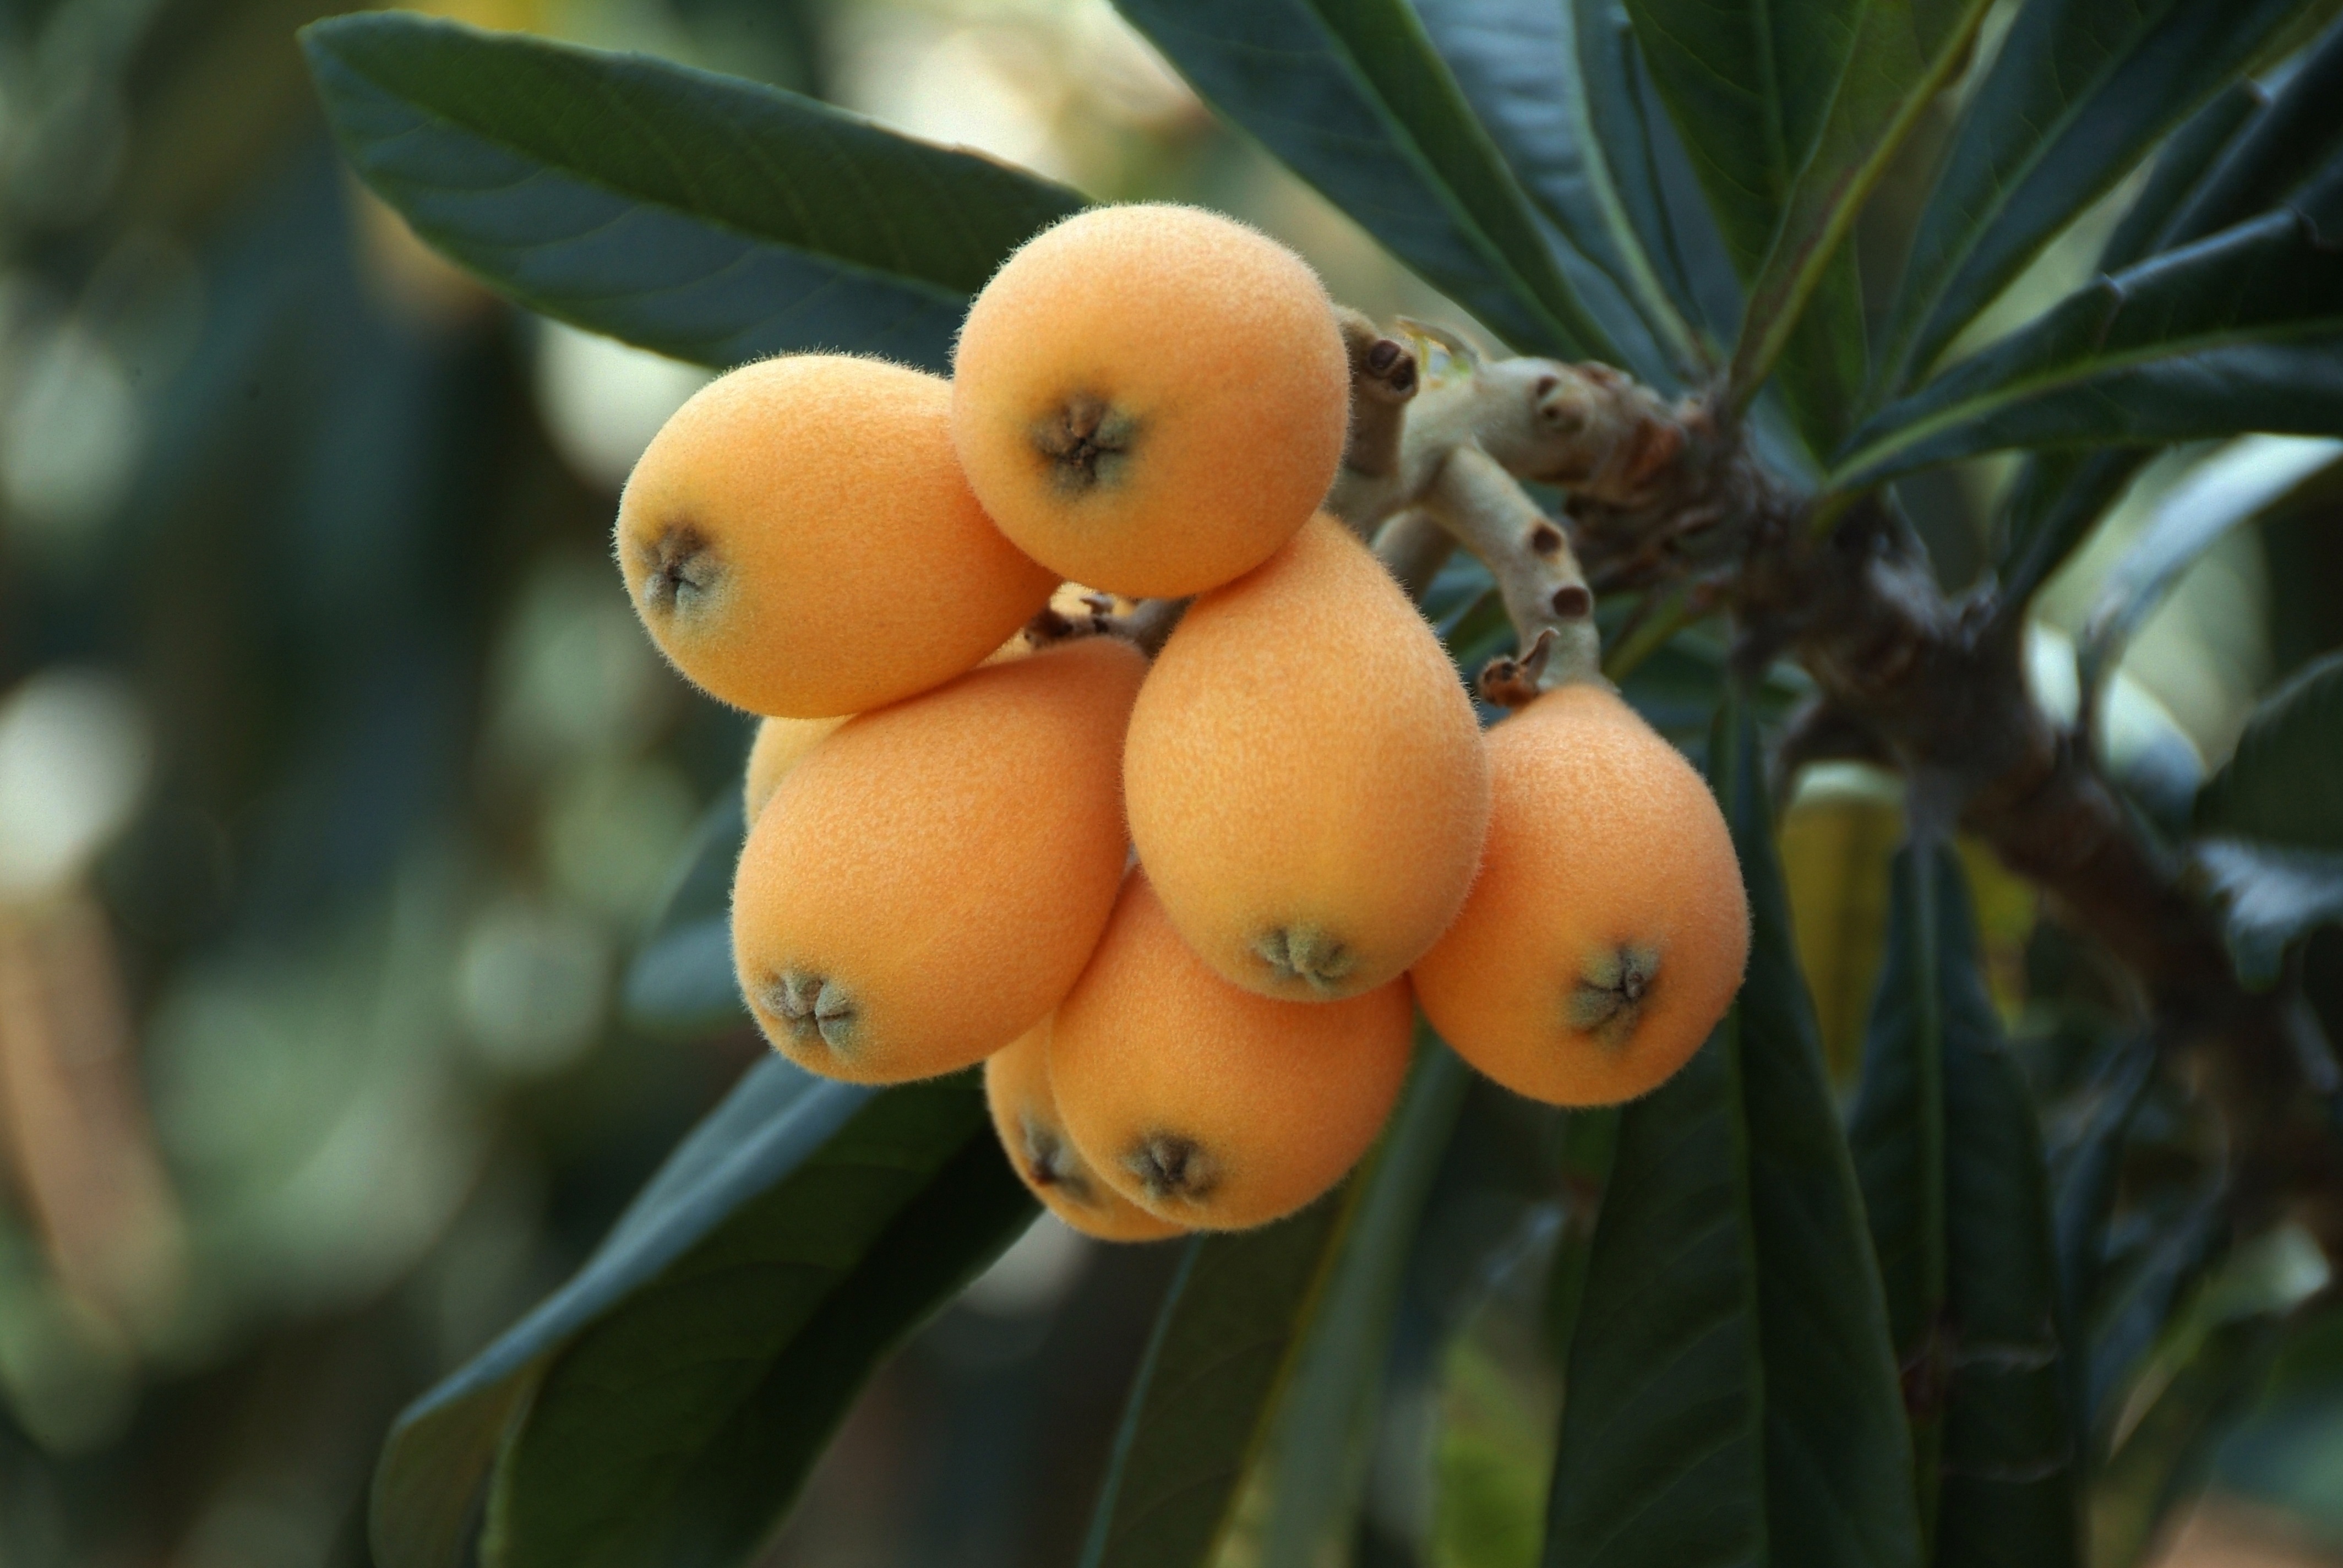
tree, branch, plant, fruit, flower, food, produce, evergreen, botany, flora, shrub, big, macro photography, flowering plant, rosaceae, flowering plants, loquat, chinese plum, eriobotrya, land plant